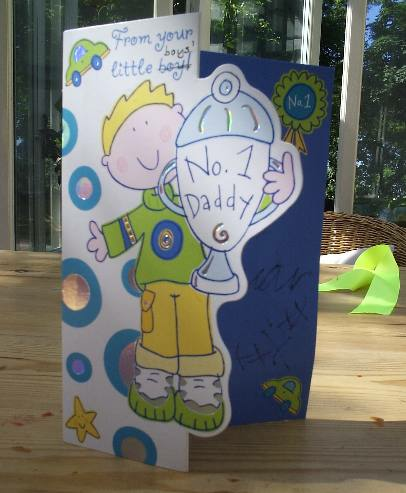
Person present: No